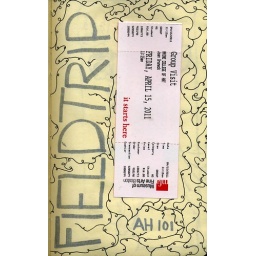
pen, silver sharpie and museum ticket in moleskine. boston field trip for art history 101.